Orange and Alexandria Railroad

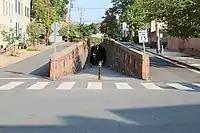
The Wilkes Street Tunnel near the railroad's former eastern terminus is now a pedestrian tunnel.

Most of the O&A right-of-way is now the Washington District line of the Norfolk Southern Railway. The main exceptions are a short segment between Orange and Gordonsville, which is part of the similarly named Washington Subdivision of the Buckingham Branch Railroad; and the easternmost portion that traveled through Old Town Alexandria to its waterfront, which no longer exists aside from the Hoofs Run Bridge and the Wilkes Street Tunnel.